Opus Place

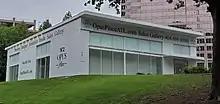
Sales gallery for No. 2 Opus Place (2020)

In May 2018, developers projected that, following grading and excavation at the site, construction of the tower itself would "start full force" by September or October of that year, with completion by mid-2020. However, by October, construction was projected to start in early 2019, with completion in early 2021. That same month, developers announced a change in plans that would see of office space occupying the bottom 17 floors of the building. In August 2019, developers again altered the construction schedule, claiming that construction would commence in November of that year, top out in January 2022, and open that October. In January 2020, OHM announced that they would be selling about of the land surrounding No. 2 Opus Place with the real estate firm Cushman & Wakefield, leading to further questions regarding the future of the project.